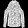
Label: Shirt